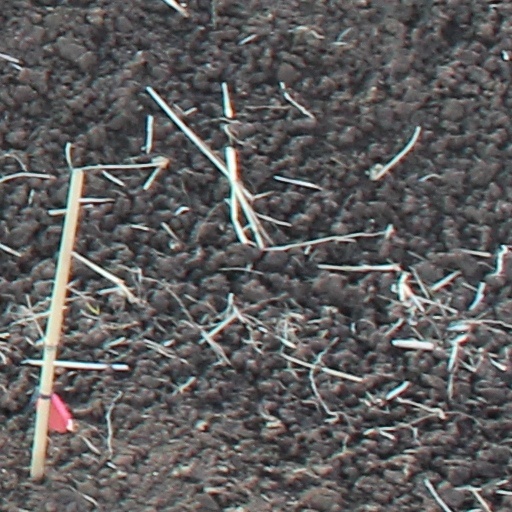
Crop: wheat